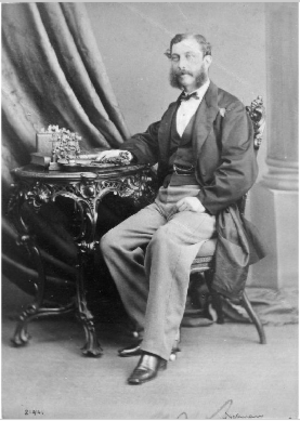
Matthew Henry Richey, personnalité politique canadienne, fut Lieutenant-gouverneur de la province de Nouvelle-Écosse de 1883 à 1888.